Abkhazia

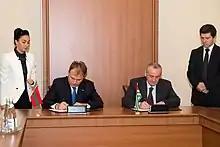
Abkhazian President Alexander Ankvab with Transnistrian President Yevgeny Shevchuk in September 2013

The UN has played various roles during the conflict and the peace process: a military role through its observer mission (UNOMIG); dual diplomatic roles through the Security Council and the appointment of a special envoy, succeeded by a special representative to the secretary-general; a humanitarian role (UNHCR and UNOCHA); a development role (UNDP); a human rights role (UNHCHR); and a low-key capacity and confidence-building role (UNV). The UN's position has been that there will be no forcible change of international borders. Any settlement must be freely negotiated and based on autonomy for Abkhazia legitimised by referendum under international observation once the multi-ethnic population has returned.